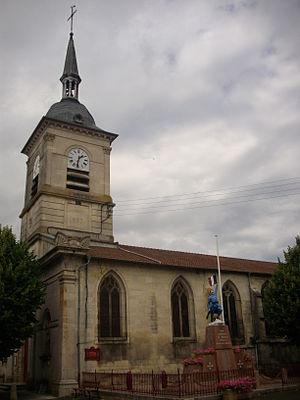
Église Saint-Rémy de Vignot (Meuse, France) et monument aux morts
Vignot est une commune française située dans le département de la Meuse, en région Grand Est. Elle est à l'entrée du Parc Naturel Régional de Lorraine.